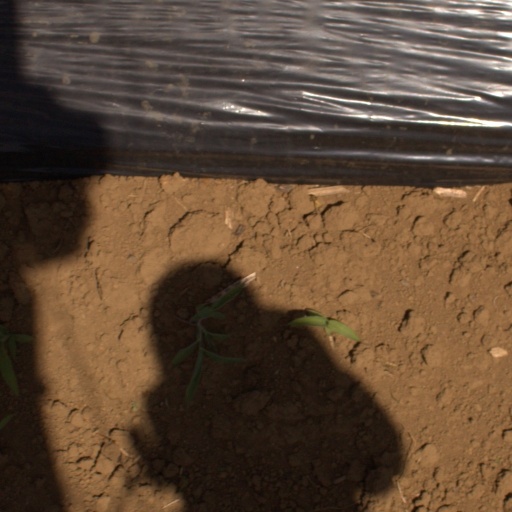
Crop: Jerusalem artichoke